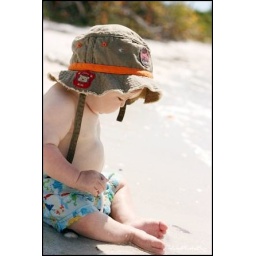
Lucas sitting on the beach in Florida